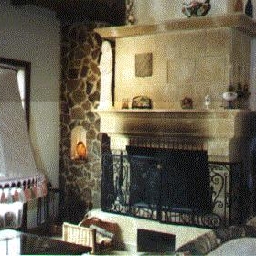
Room type: livingroom